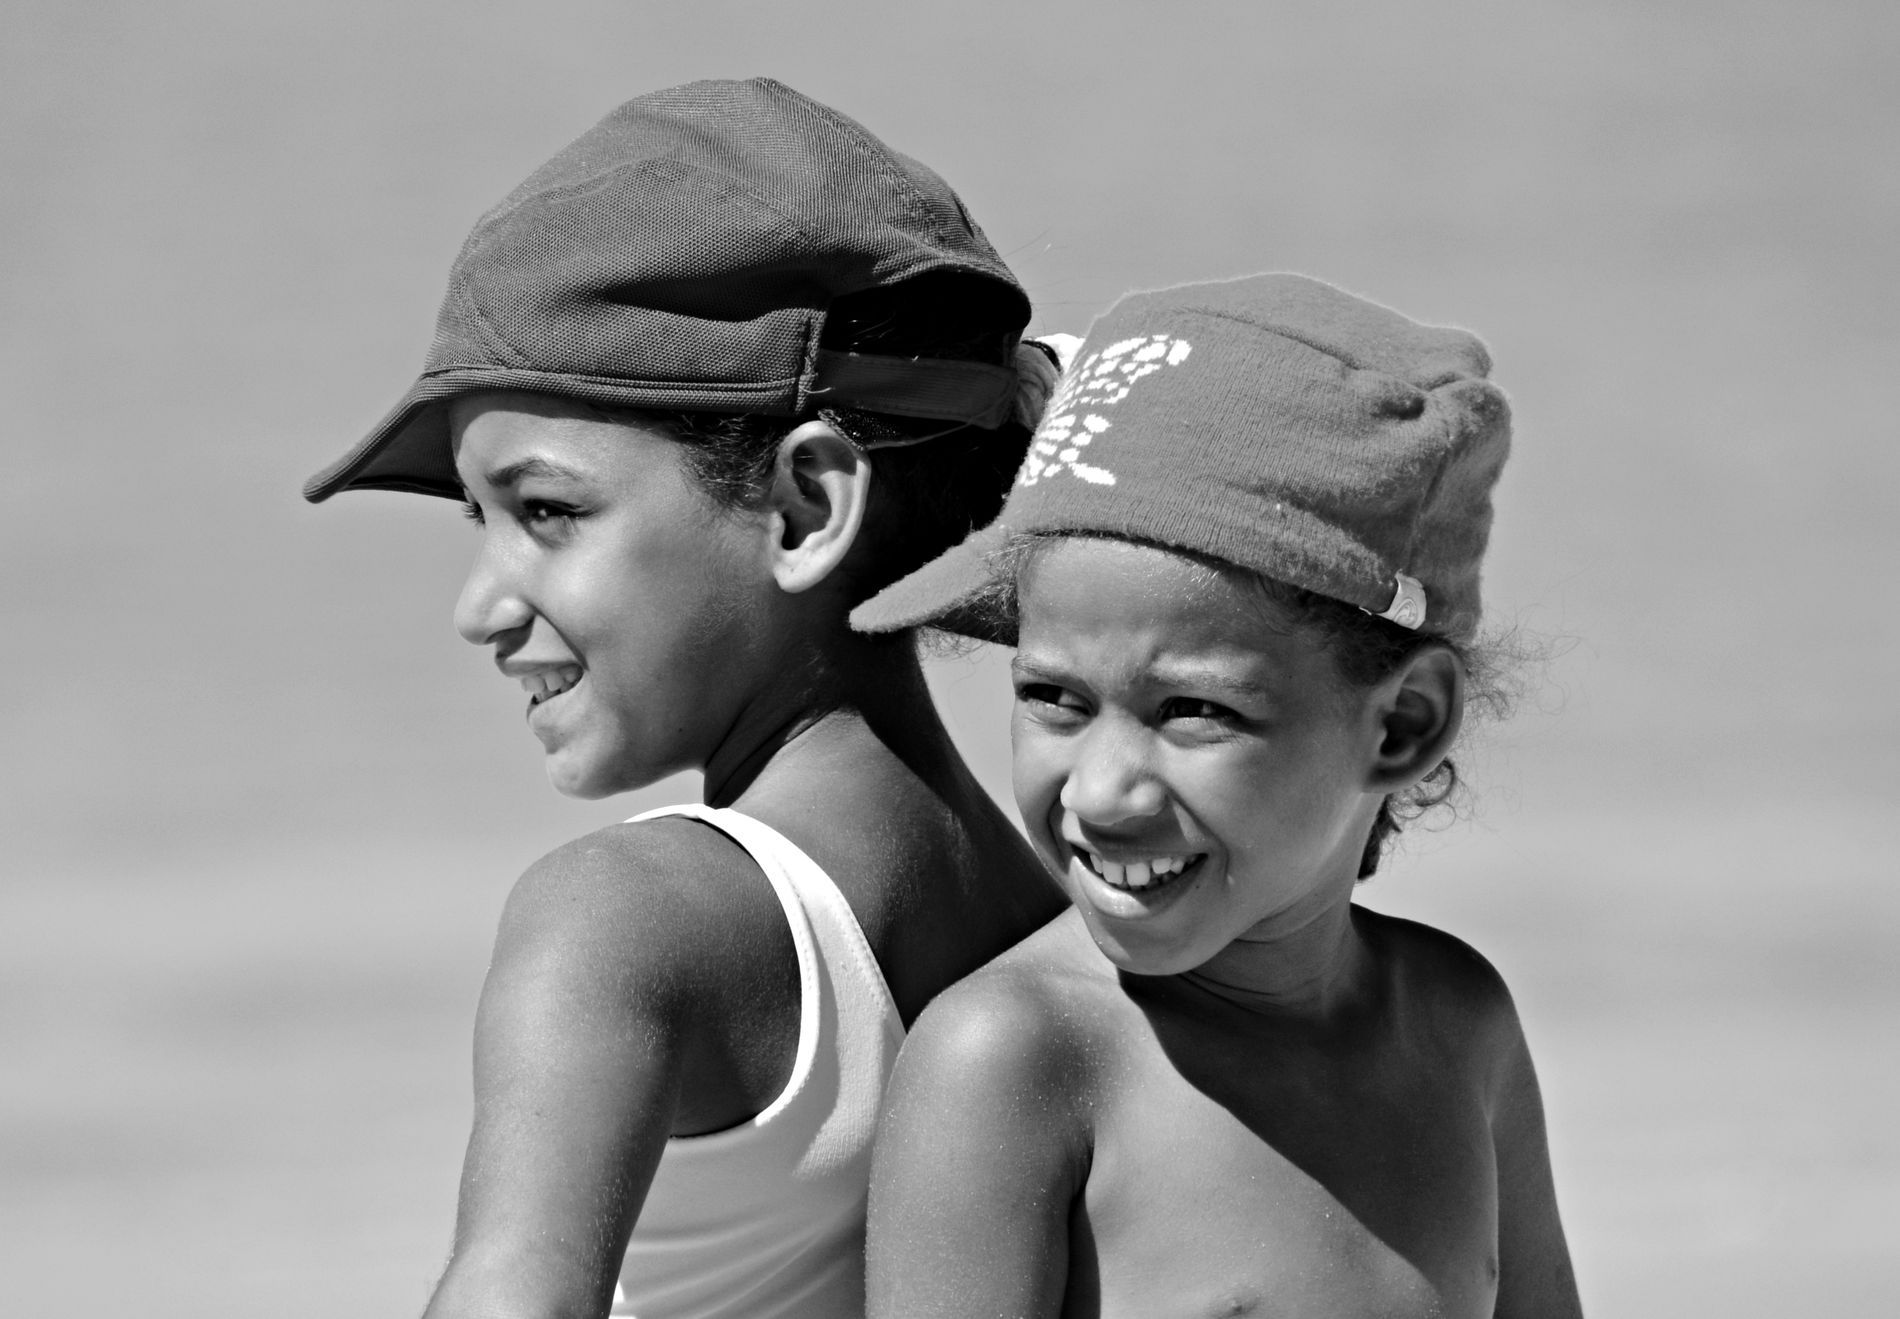
Two Smiling Children
A  black and white photo shows two smiling children standing back to back. Both are wearing hats and appear to be enjoying a sunny day, possibly at the beach. Their expressions shows happiness.
A close up shot, capturing the upper bodies and faces of the two children. They are back to back, creating a strong sense of connection between them.The lighting is natural and bright likely from direct sunlight.The mood is joyful and carefree.
Labels: Cap, Clothing, Hat, Baseball Cap, Face, Happy, Head, Person, Smile, Body Part, Finger, Hand, Adult, Female, Woman, Photography, Portrait, Sun Hat, Laughing, Undershirt, Blurry Background, children
Camera: NIKON CORPORATION NIKON D7100
Aperture: F7.1
Exposure: 1/800 sec
ISO: 200
Focal length: 300.0 mm